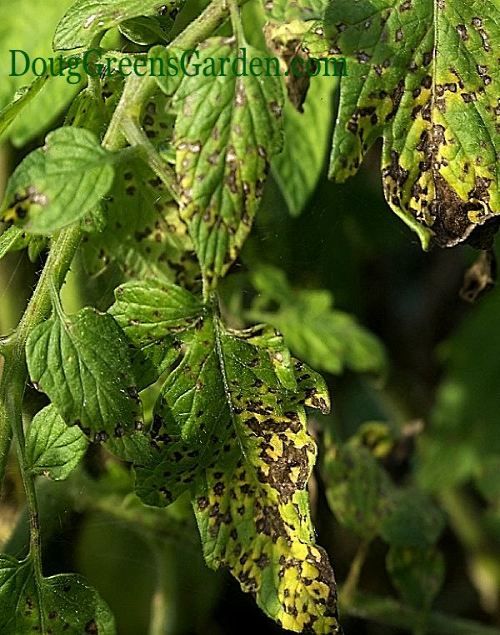
Labels: Tomato Septoria leaf spot, Tomato Septoria leaf spot, Tomato Septoria leaf spot